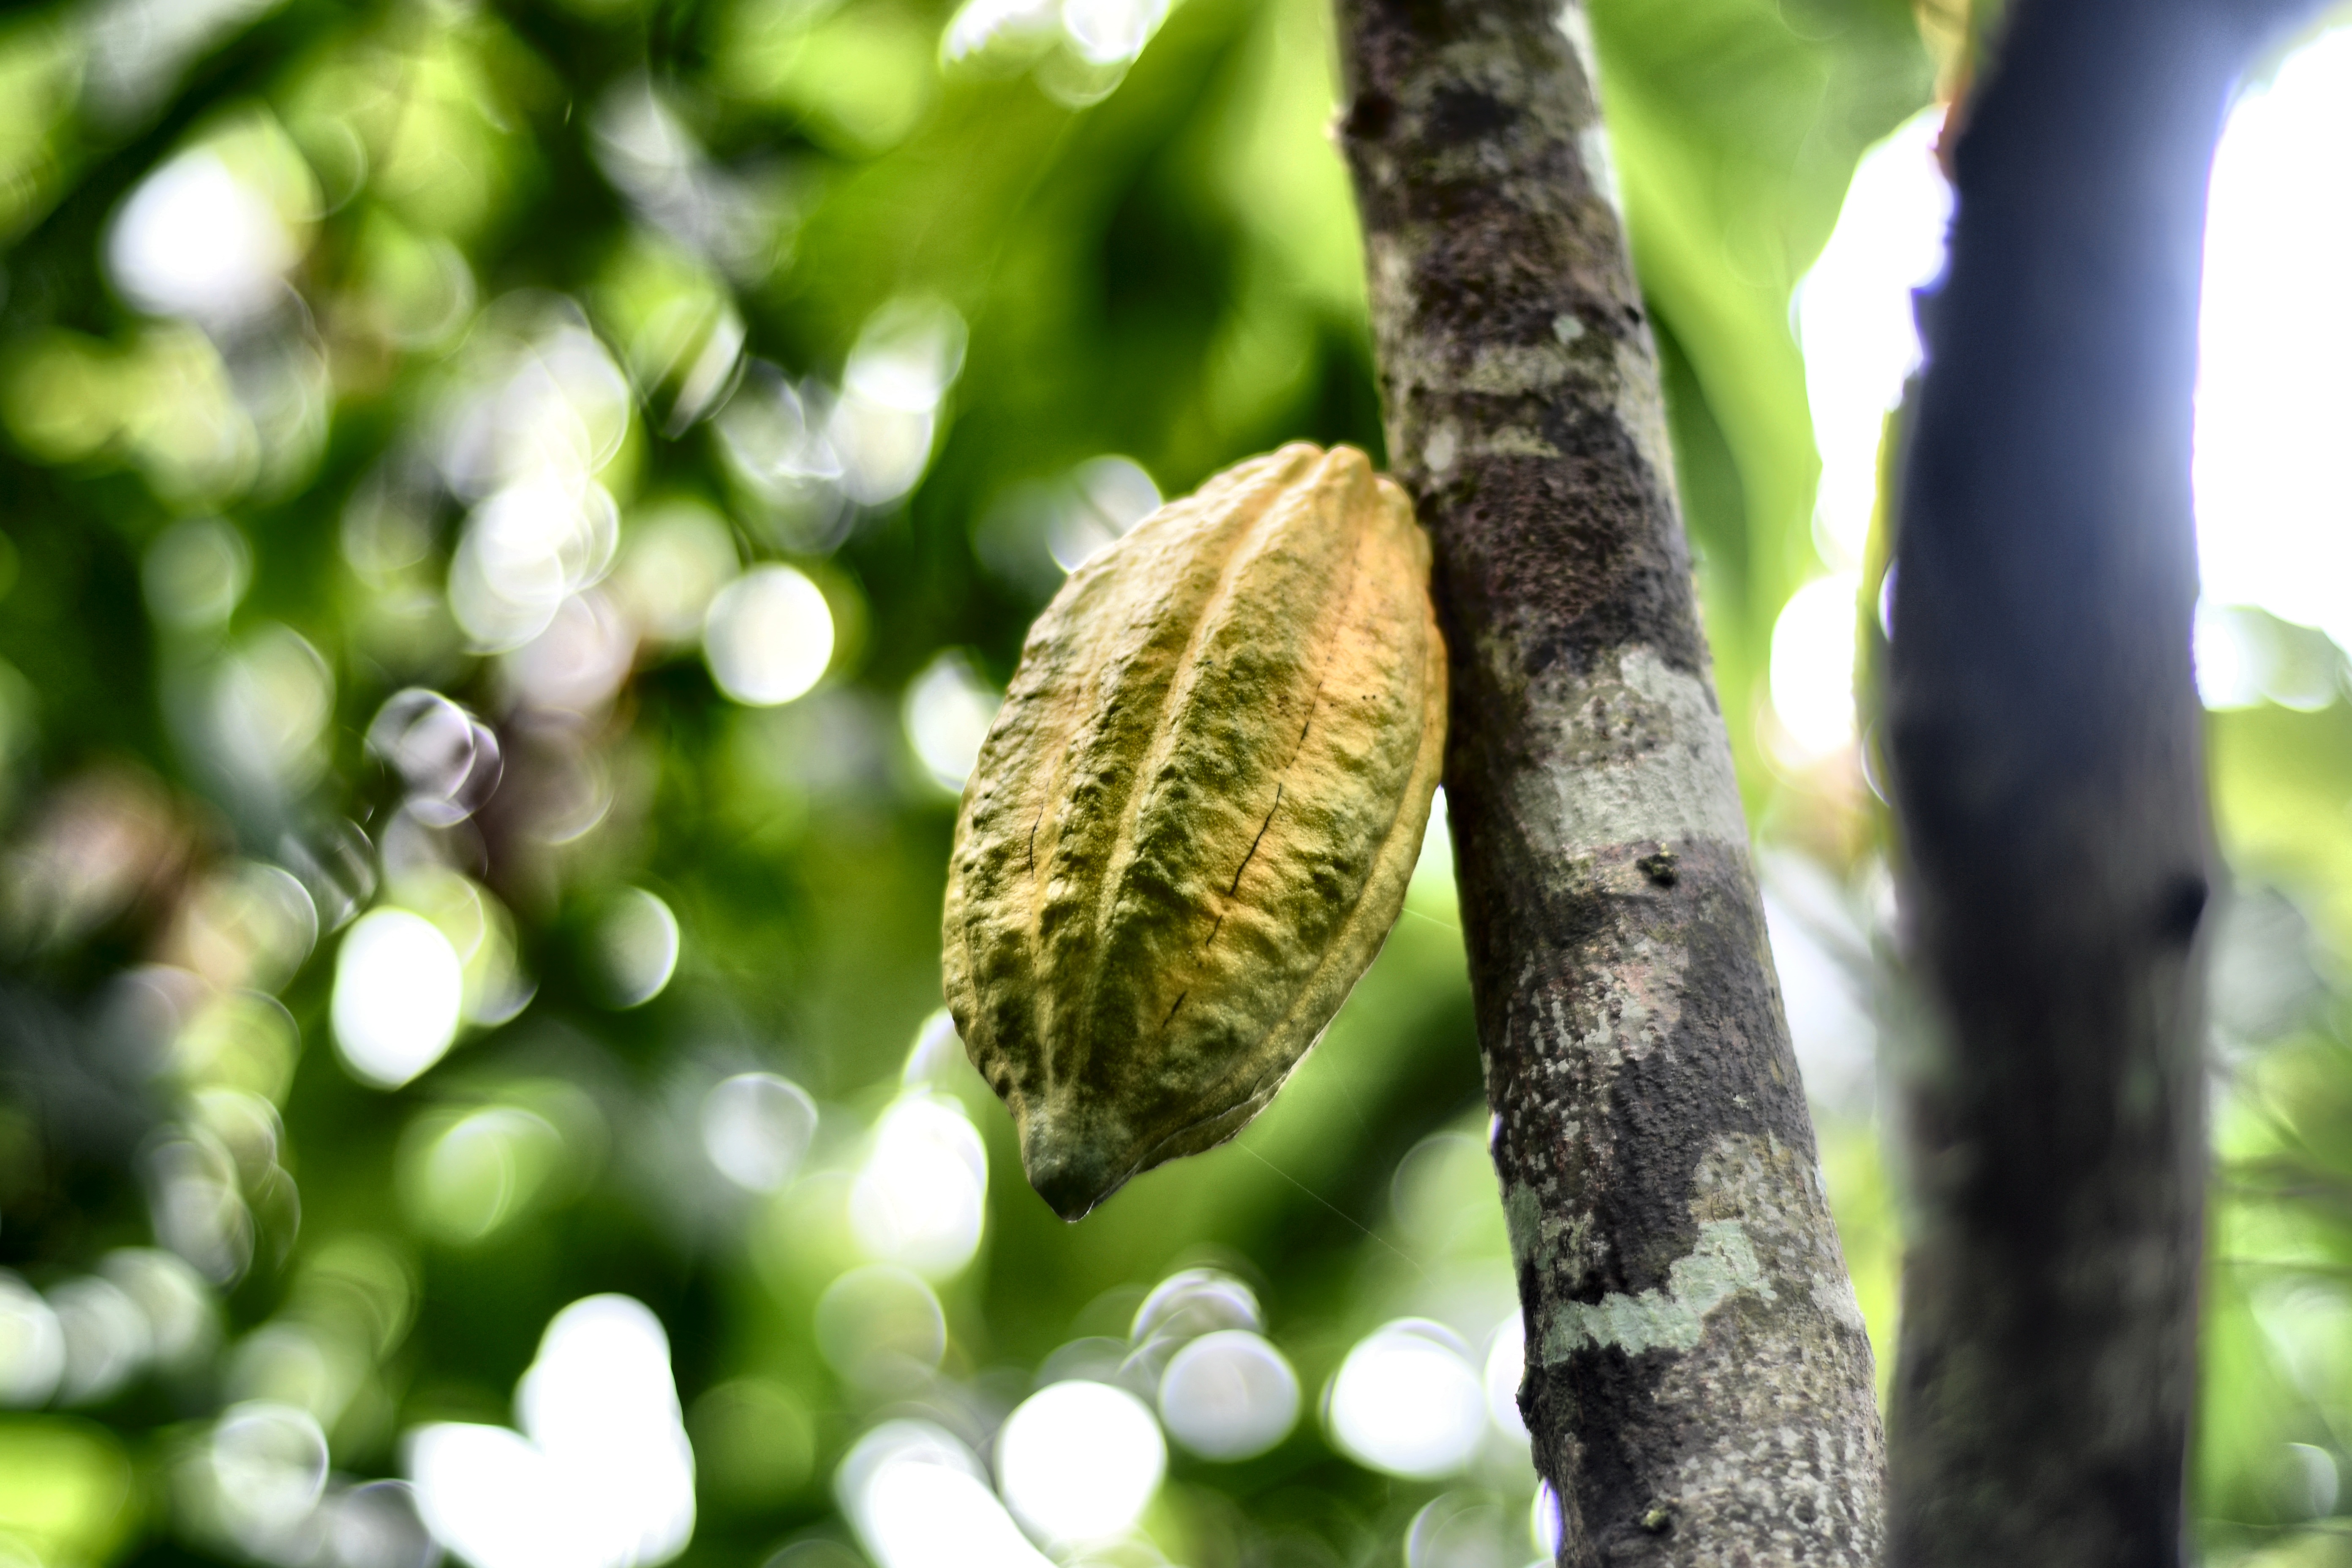
Maturity: mature
Variety: Angoleta